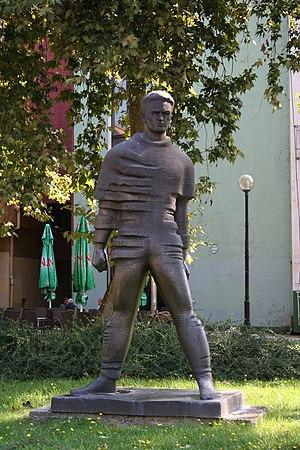
Le bâtiment de la Maison de la culture de Valjevo se trouve à Valjevo, dans le district de Kolubara en Serbie. Il est inscrit sur la liste des monuments culturels protégés de la République de Serbie.